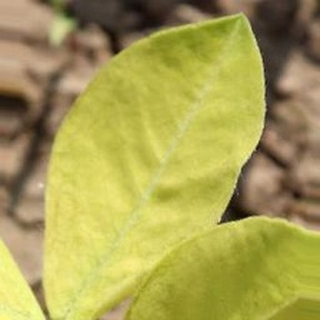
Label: groundnut_nutrition_deficiency